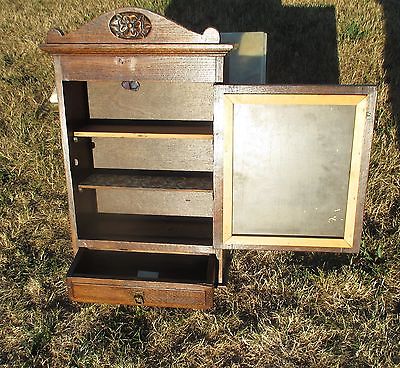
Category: cabinet